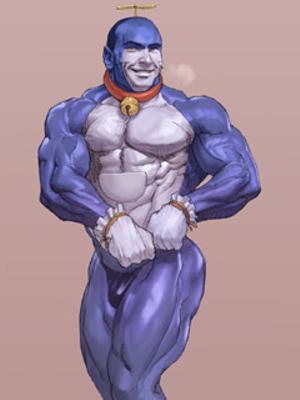
回答: イエーイめ〜っちゃ掘〜るゲイ!ムキムキのや・つ希〜望